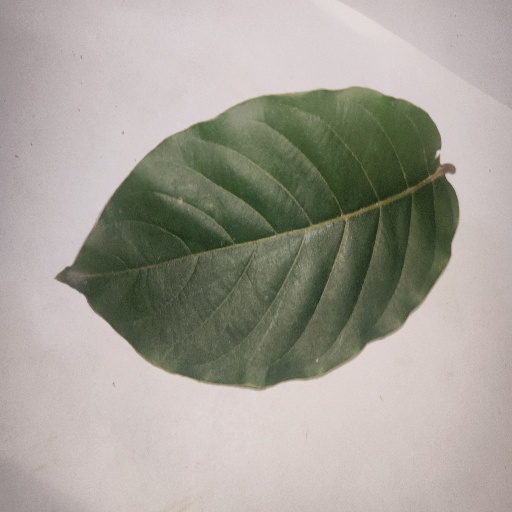
Species: HariTaki
Leaf condition: Healthy Leaf